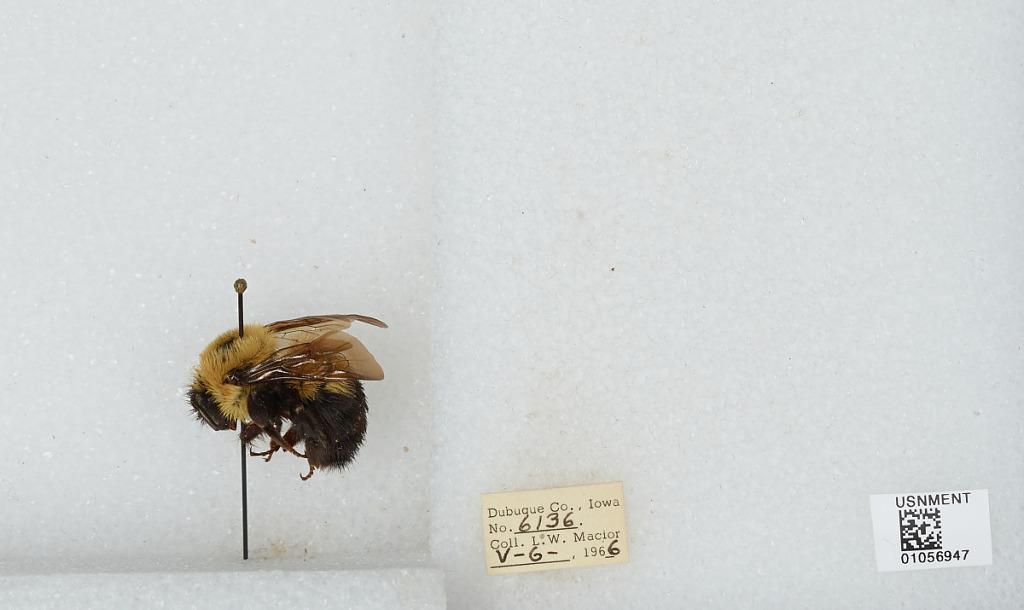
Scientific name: Bombus (Pyrobombus) bimaculatus Cresson
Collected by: L. Macior
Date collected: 1966-5-6
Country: United States
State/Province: Iowa
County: Dubuque
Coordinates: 42.4694, -90.8292